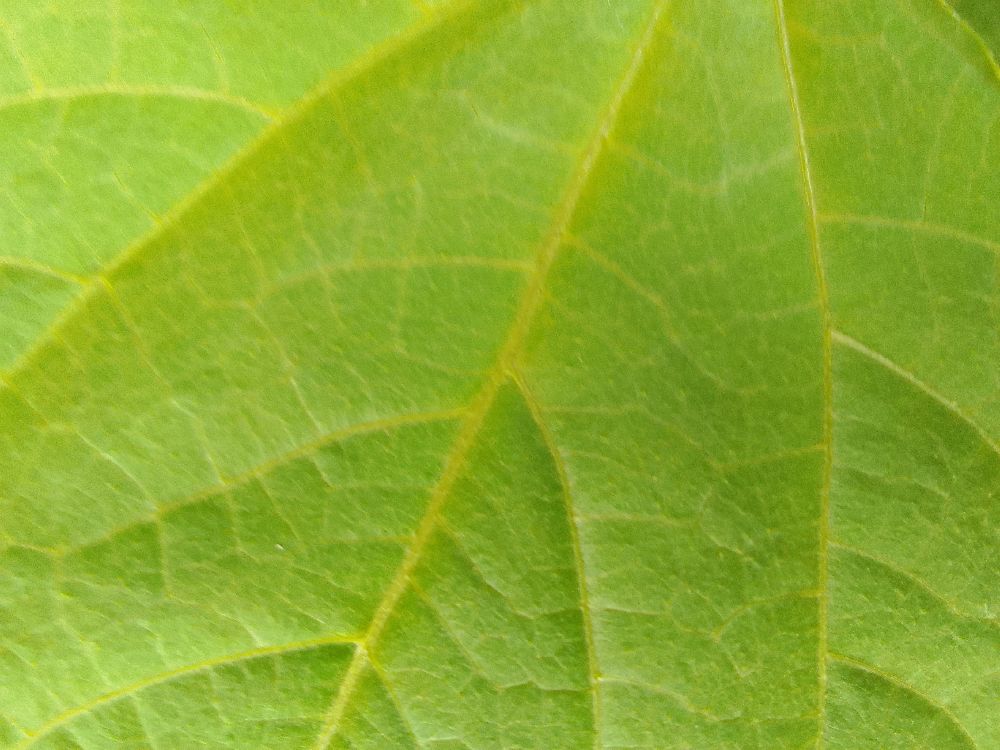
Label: healthy